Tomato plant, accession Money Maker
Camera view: tilt-top (135 deg); turntable rotation: 210 degrees
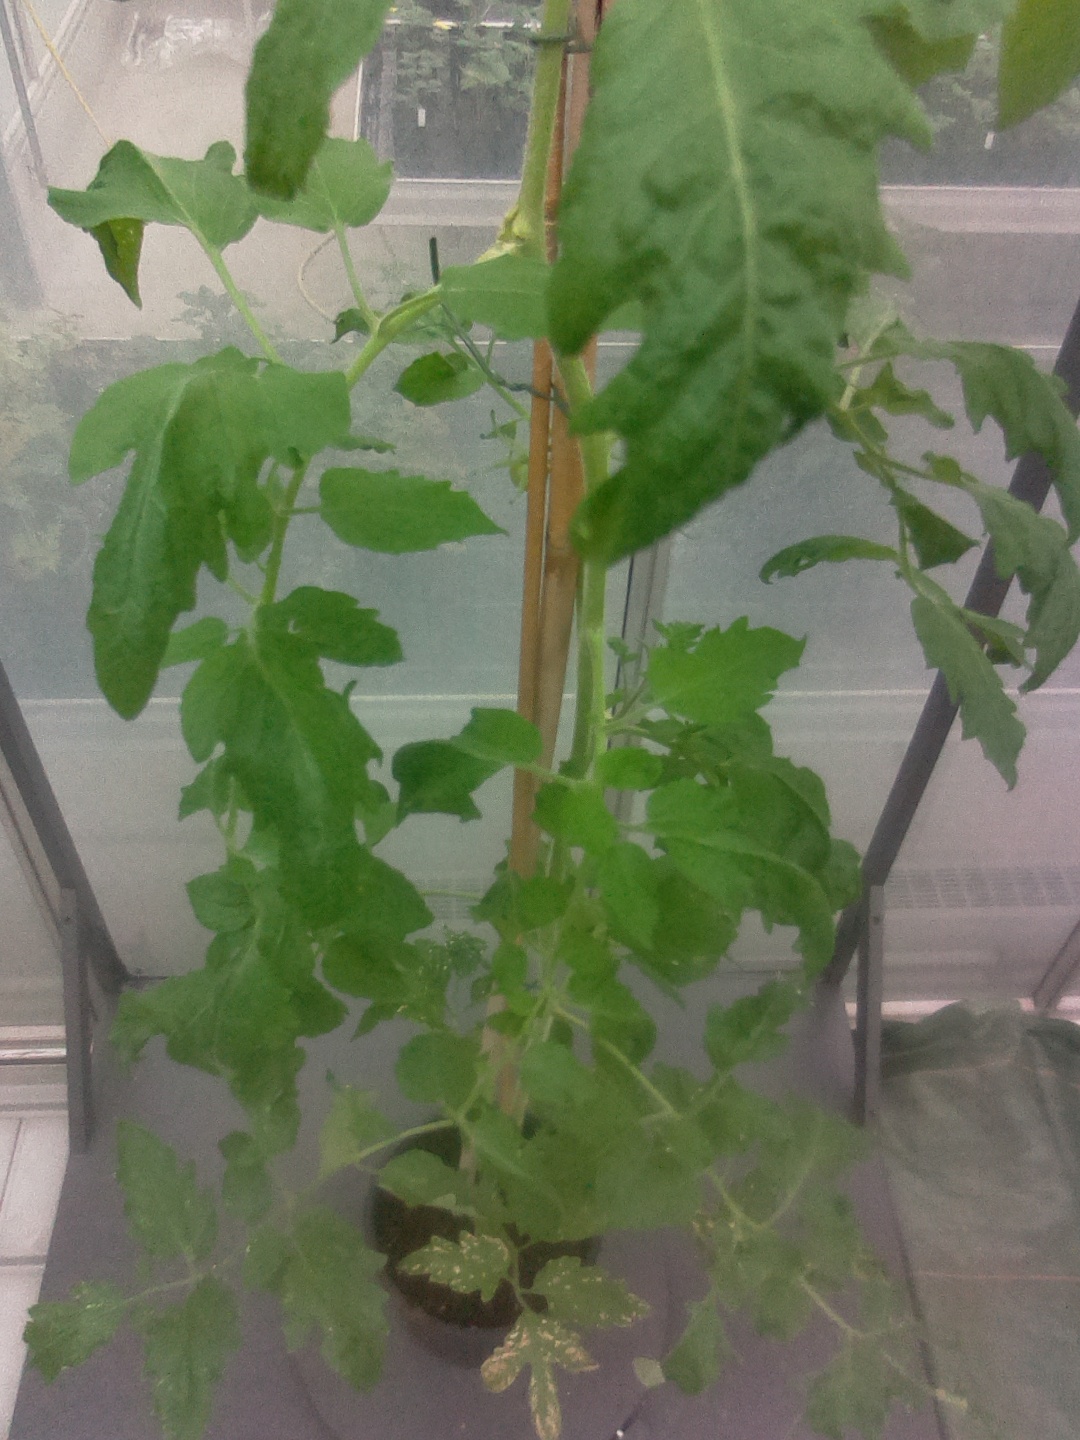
BBCH growth stage 71: 10%-20% of final fruit size